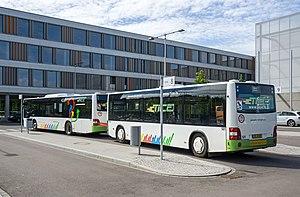
Le Transport intercommunal de personnes dans le canton d'Esch-sur-Alzette est le réseau d'autobus du canton d'Esch-sur-Alzette, au sud du Luxembourg, organisé et exploité en régie directe par le syndicat intercommunal homonyme.